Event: Nepal Earthquake
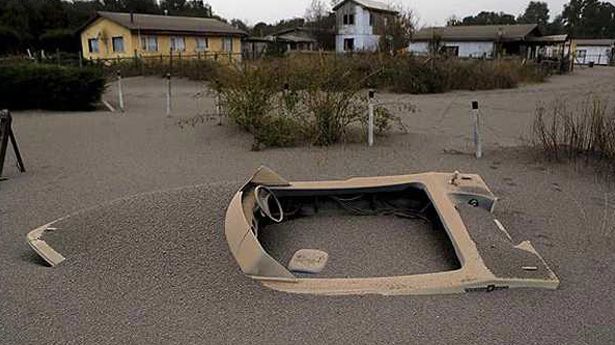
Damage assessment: no_damage